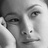
Emotion: neutral